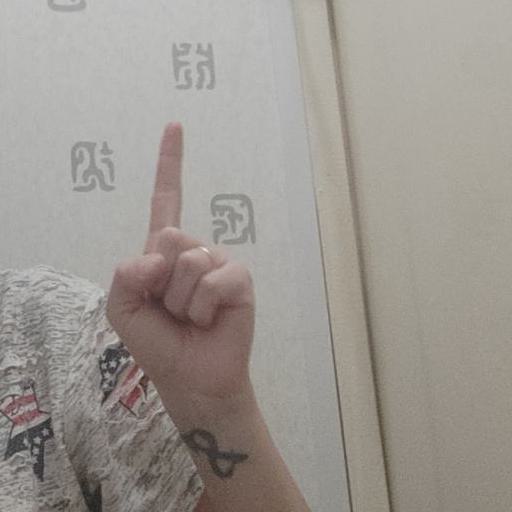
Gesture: one